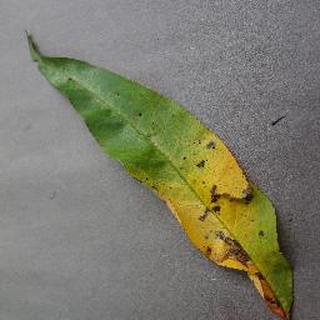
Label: peach_bacterial_spot